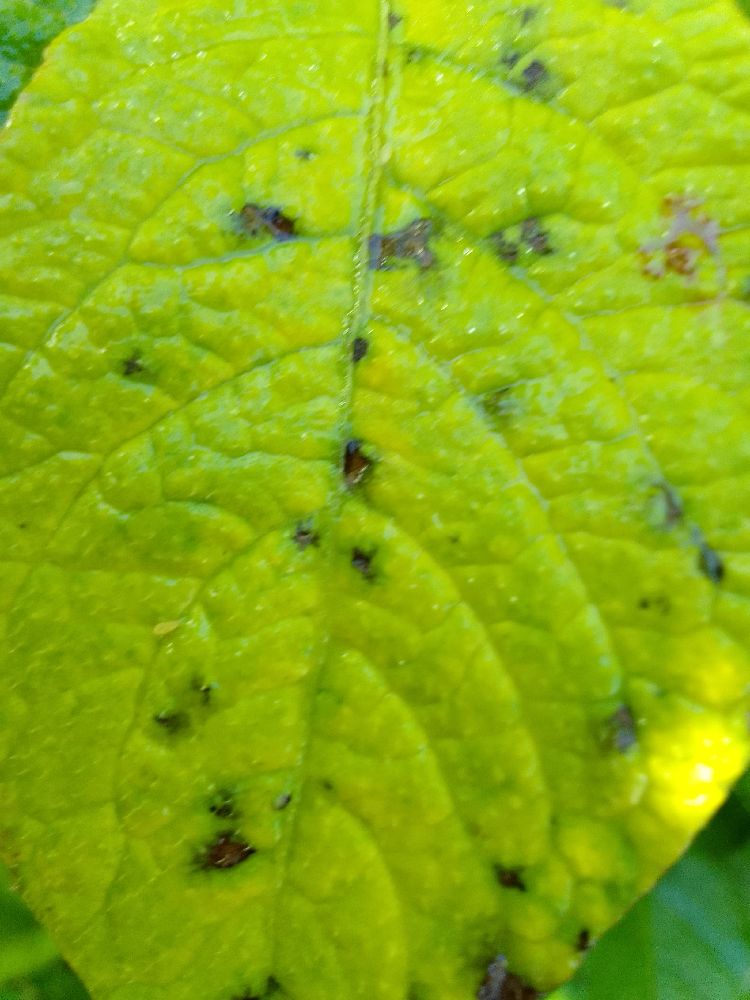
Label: Early blight